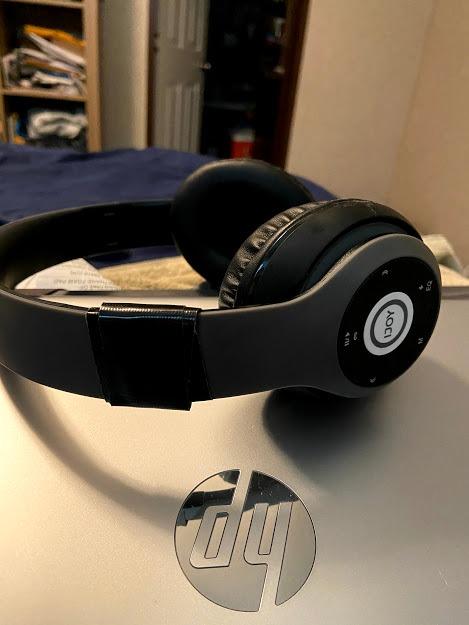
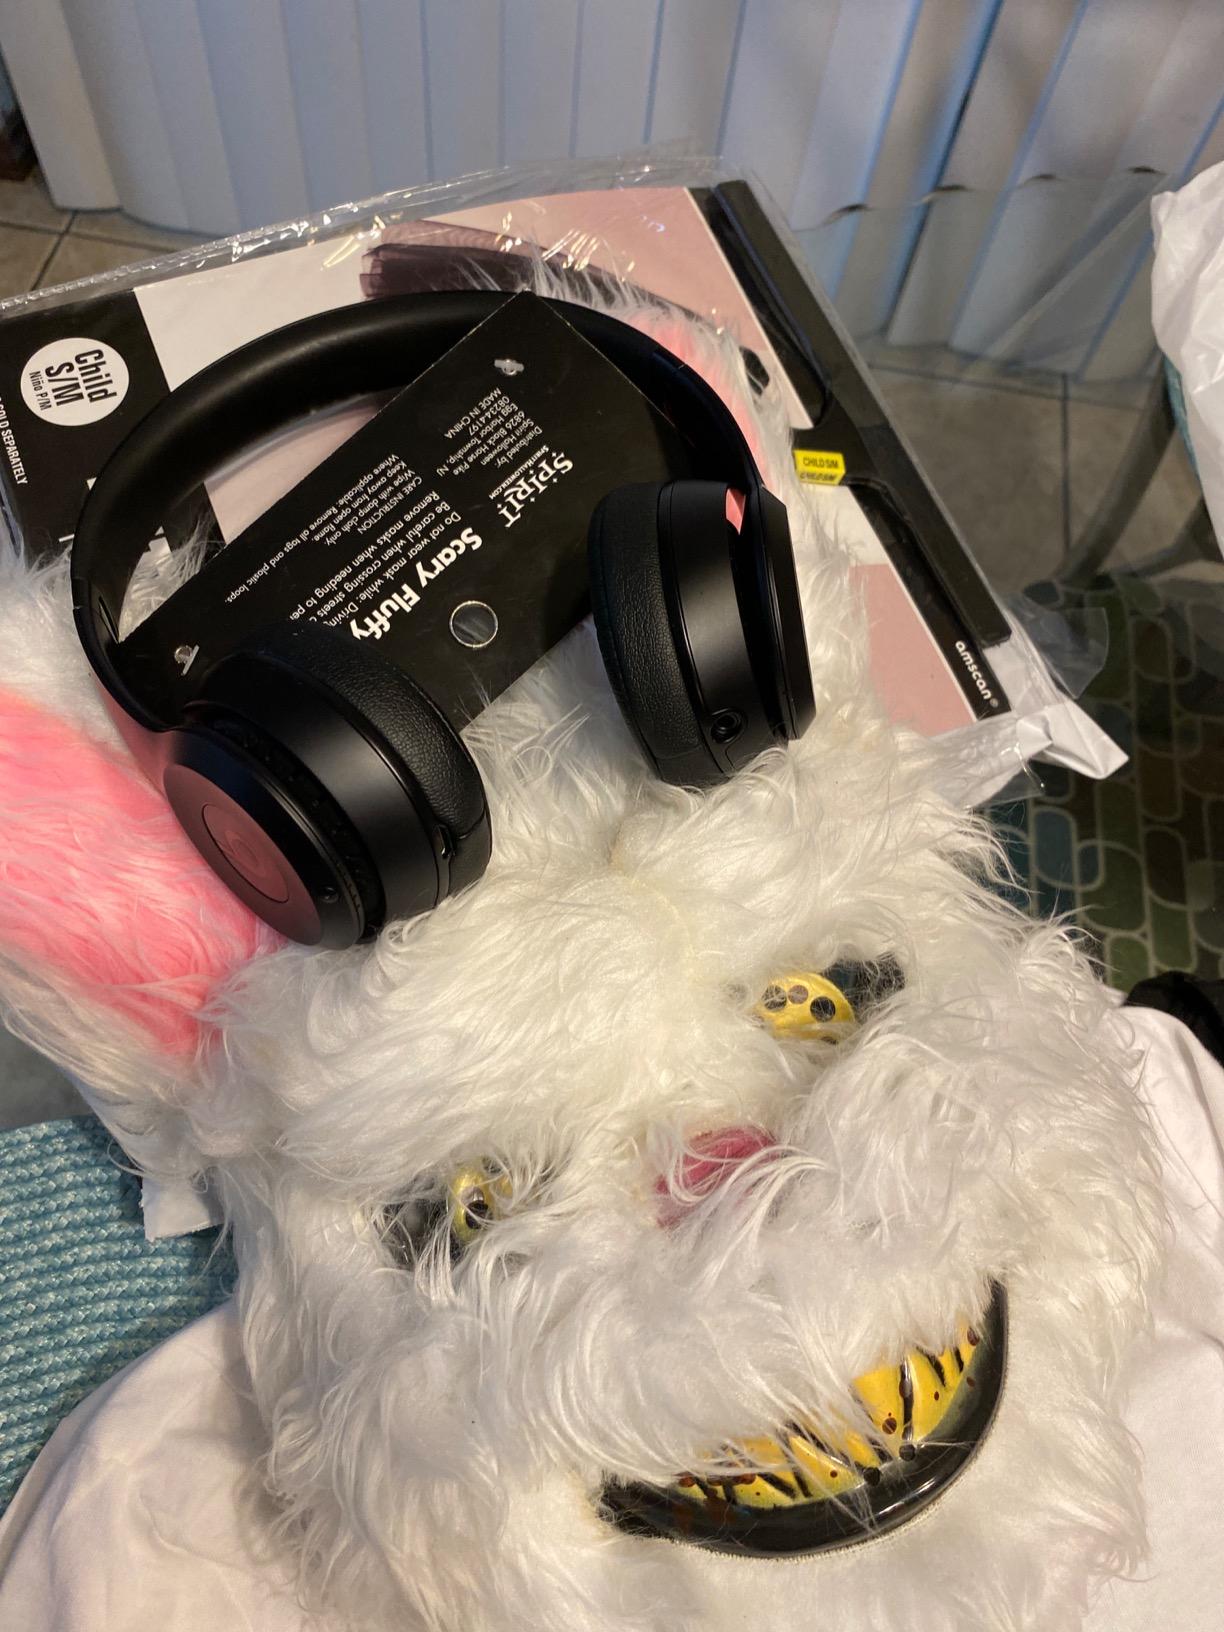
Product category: headphones
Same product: no